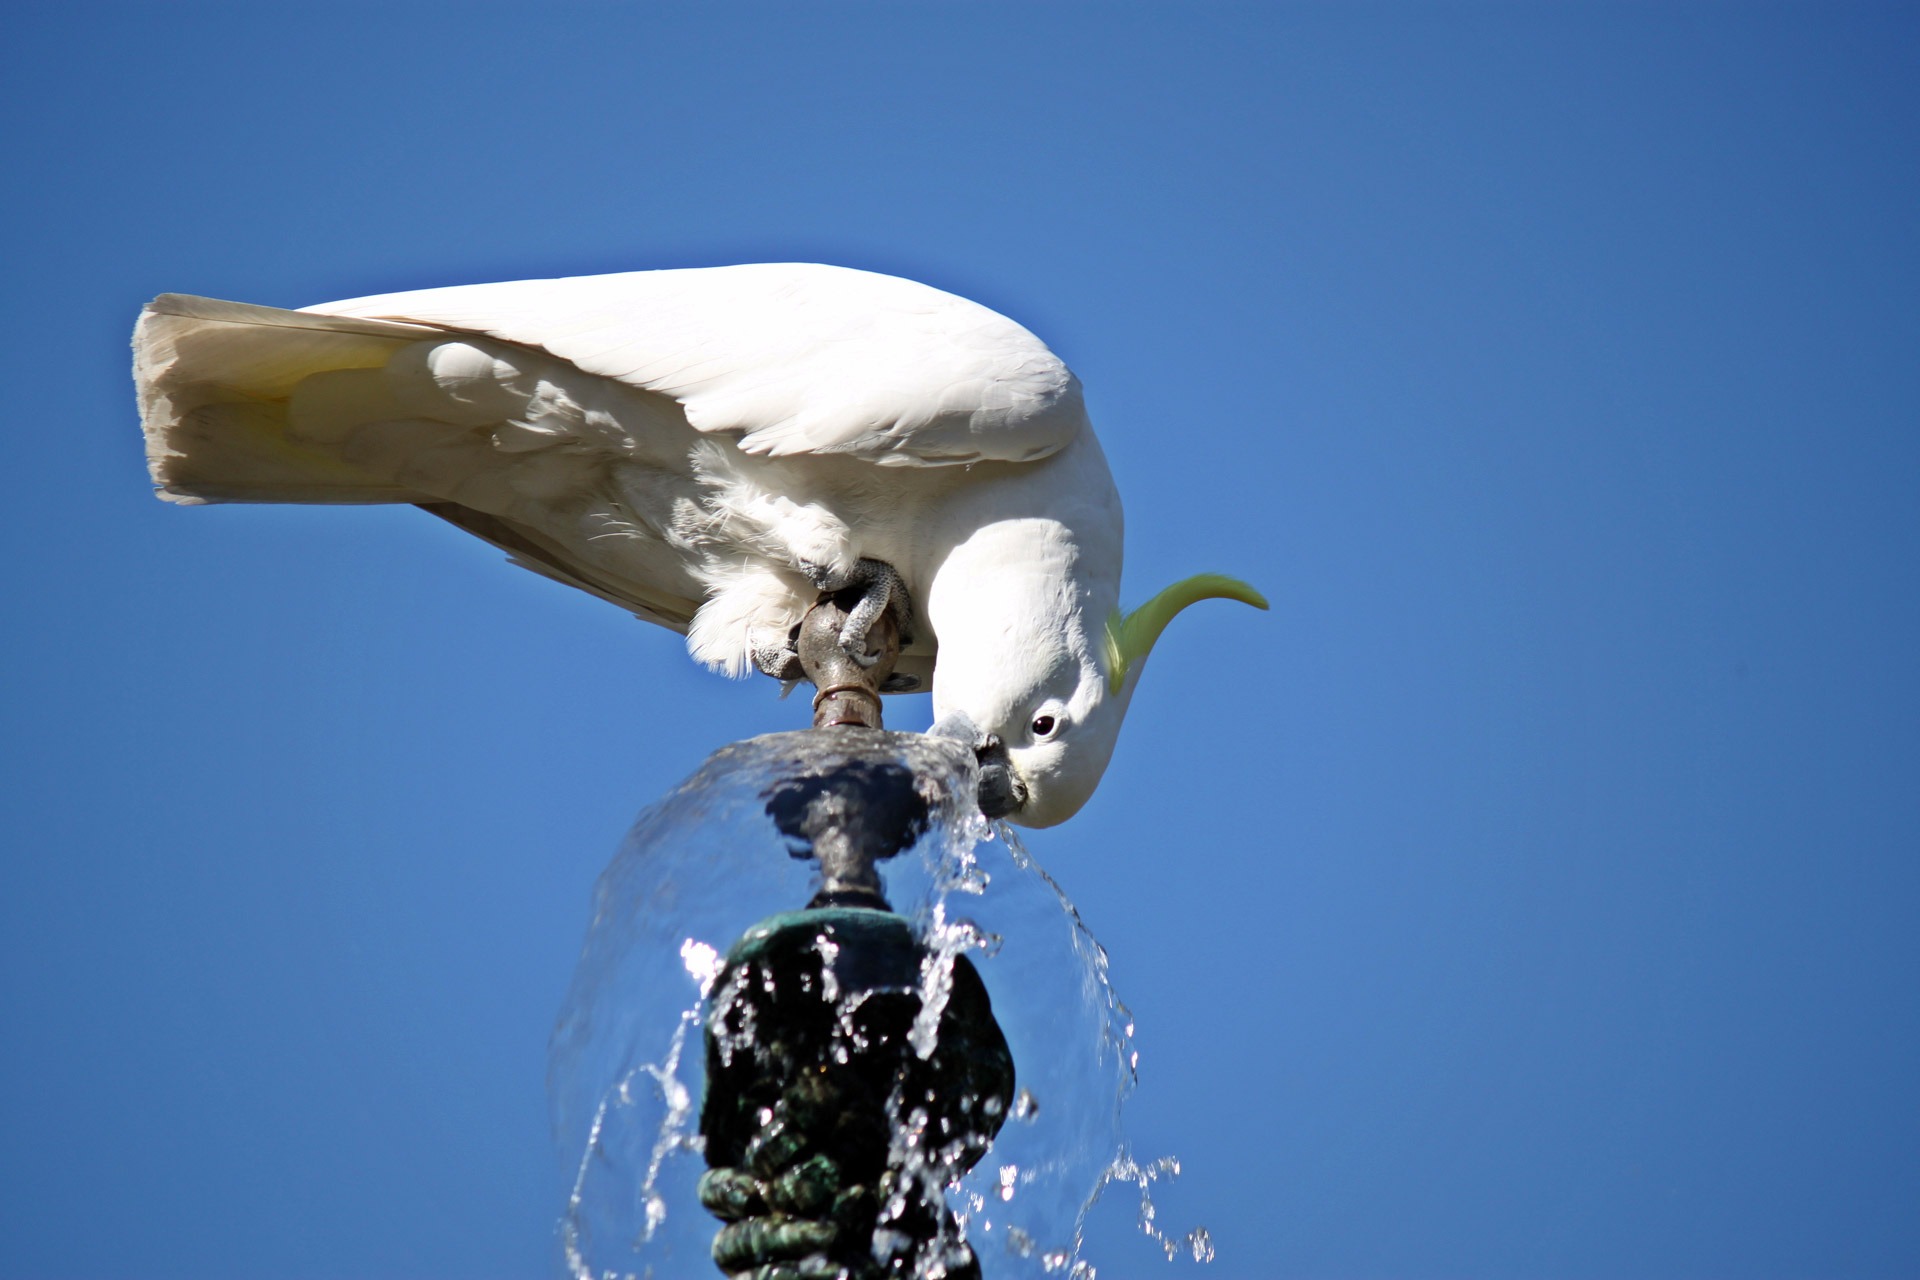
nature, outdoor, wilderness, bird, wing, animal, fly, wildlife, wild, beak, sydney, flight, eagle, mammal, blue, freedom, garden, feather, avian, majestic, wings, vertebrate, creature, botanic, atmosphere of earth